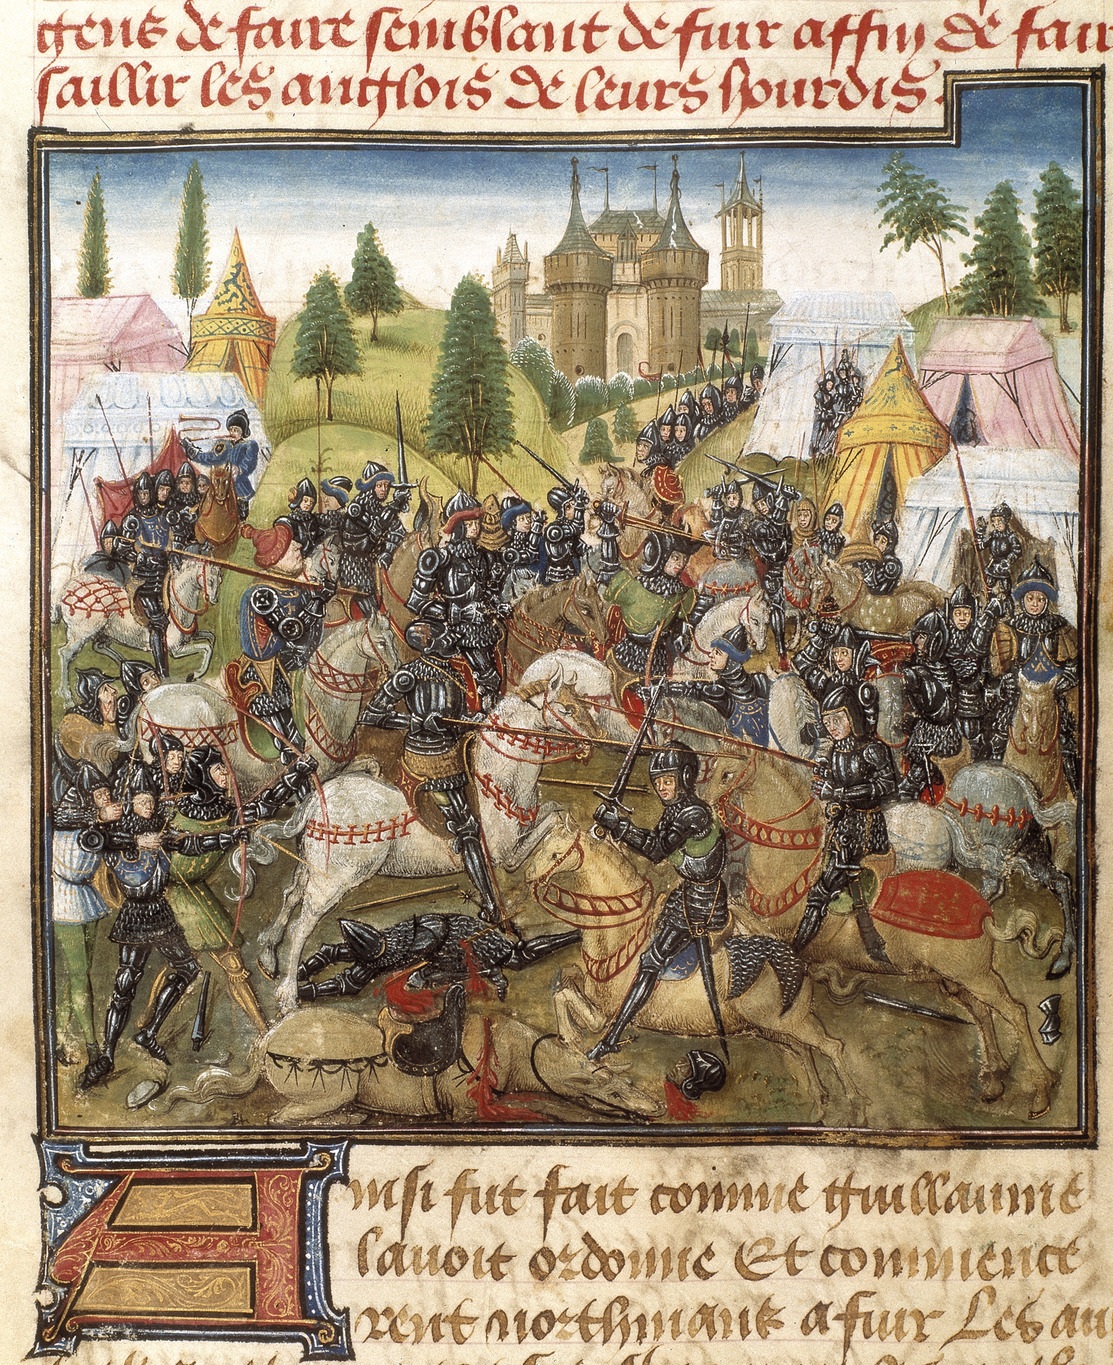
ancient, historic, artwork, painting, battle, picture, history, image, tapestry, oil, middle ages, knights, canvas, infantry